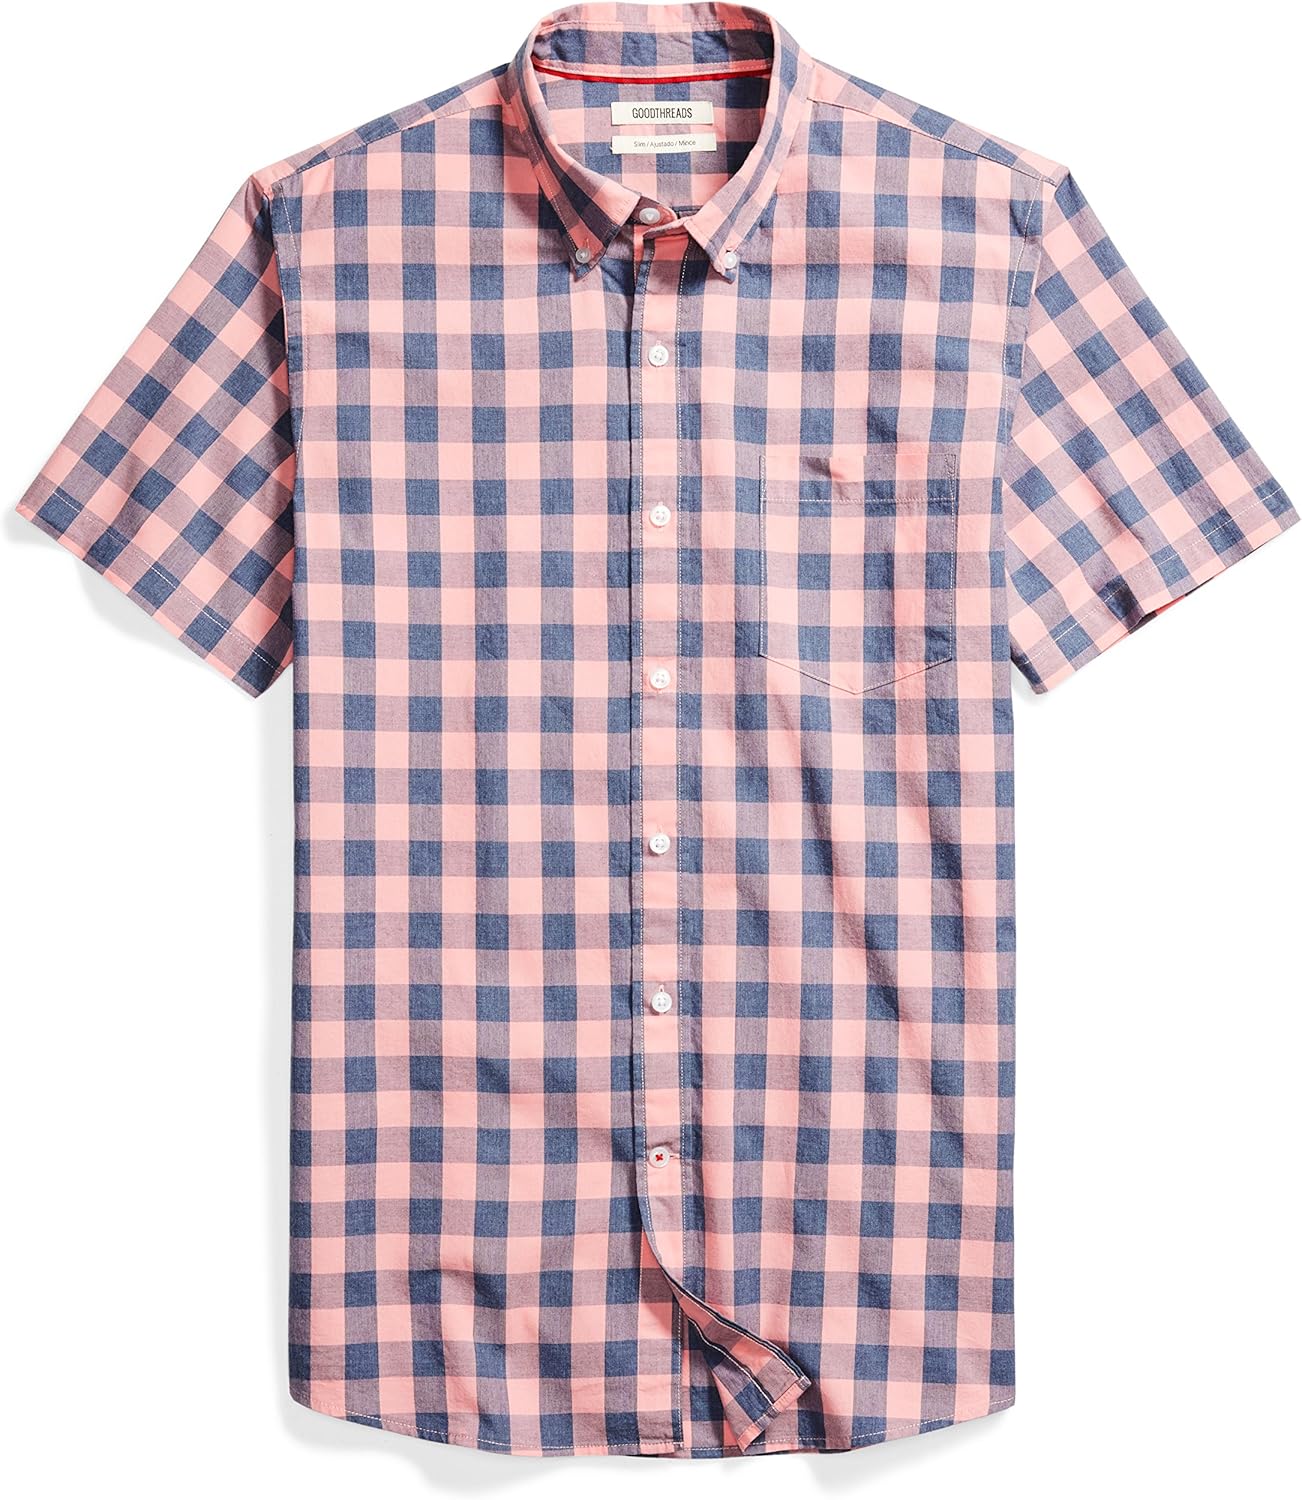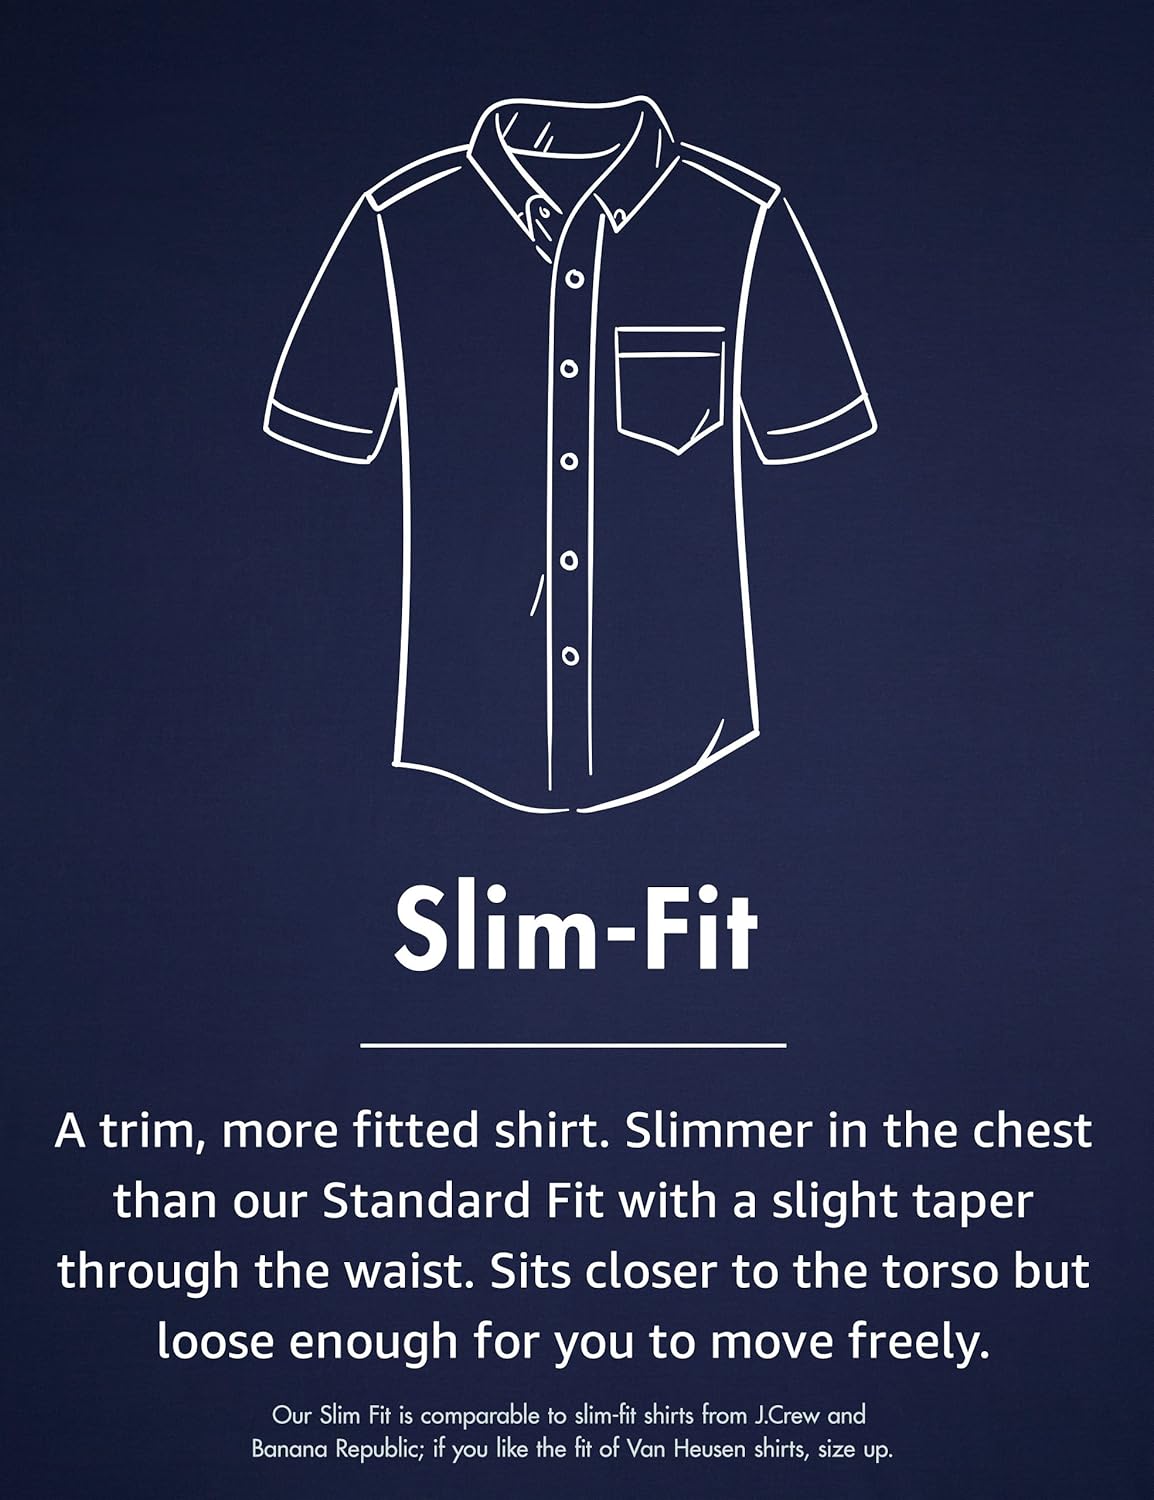
Goodthreads Men's Slim-Fit Short-Sleeve Shirt
Category: AMAZON FASHION
Quality clothes for all the good things ahead. Our brand is stacked with vintage-inspired streetwear for easy looks every day. Goodthreads’ collection of men’s clothing crafted with care takes wear-everywhere apparel to the next level. Create can’t-miss pairings with long- and short-sleeve button-down shirts in standard and slim fits, plus chino pants and shorts made from wrinkle-free non-iron fabric. With these classics—and T-shirts, polo shirts, and outerwear to round out your look—Goodthreads is your go-to for wardrobe staples with the style you want.
Features: 100% Cotton | Imported | Machine Wash | Fits close to the body for fitted, slim silhouette | Soft, durable and cozy tumbled poplin for a lived-in feel right away | Single chest pocket | An Amazon brand